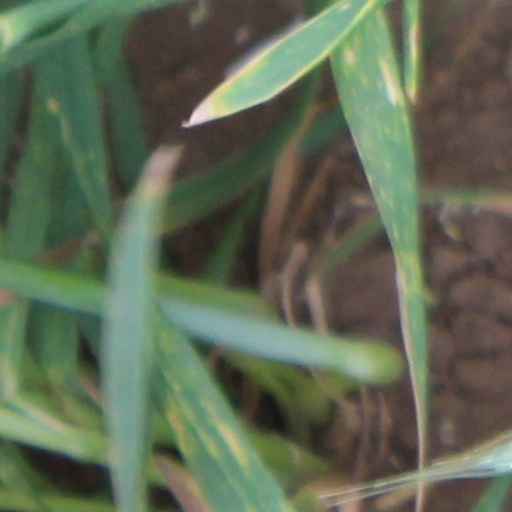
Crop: wheat